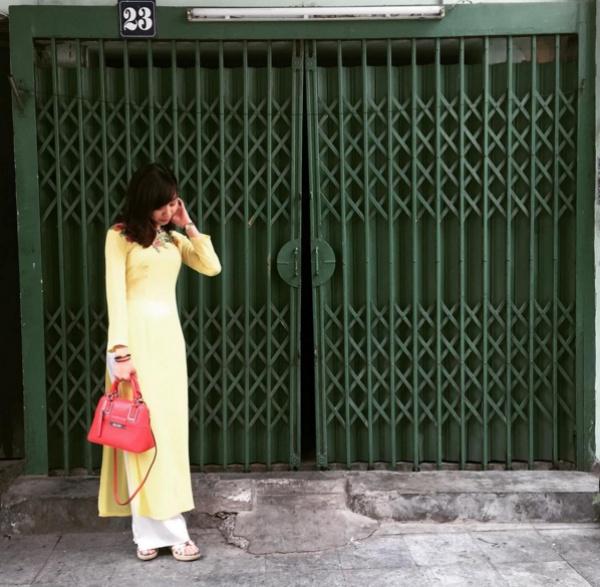
cô gái mặc áo dài màu vàng đang tạo dáng chụp ảnh